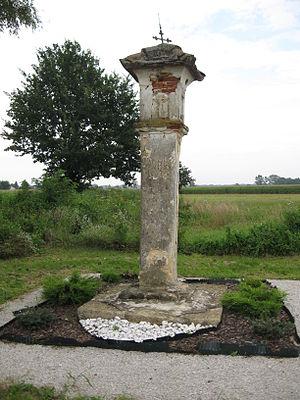
Croix de peste datée de 1667 à Plitvica (Apače).